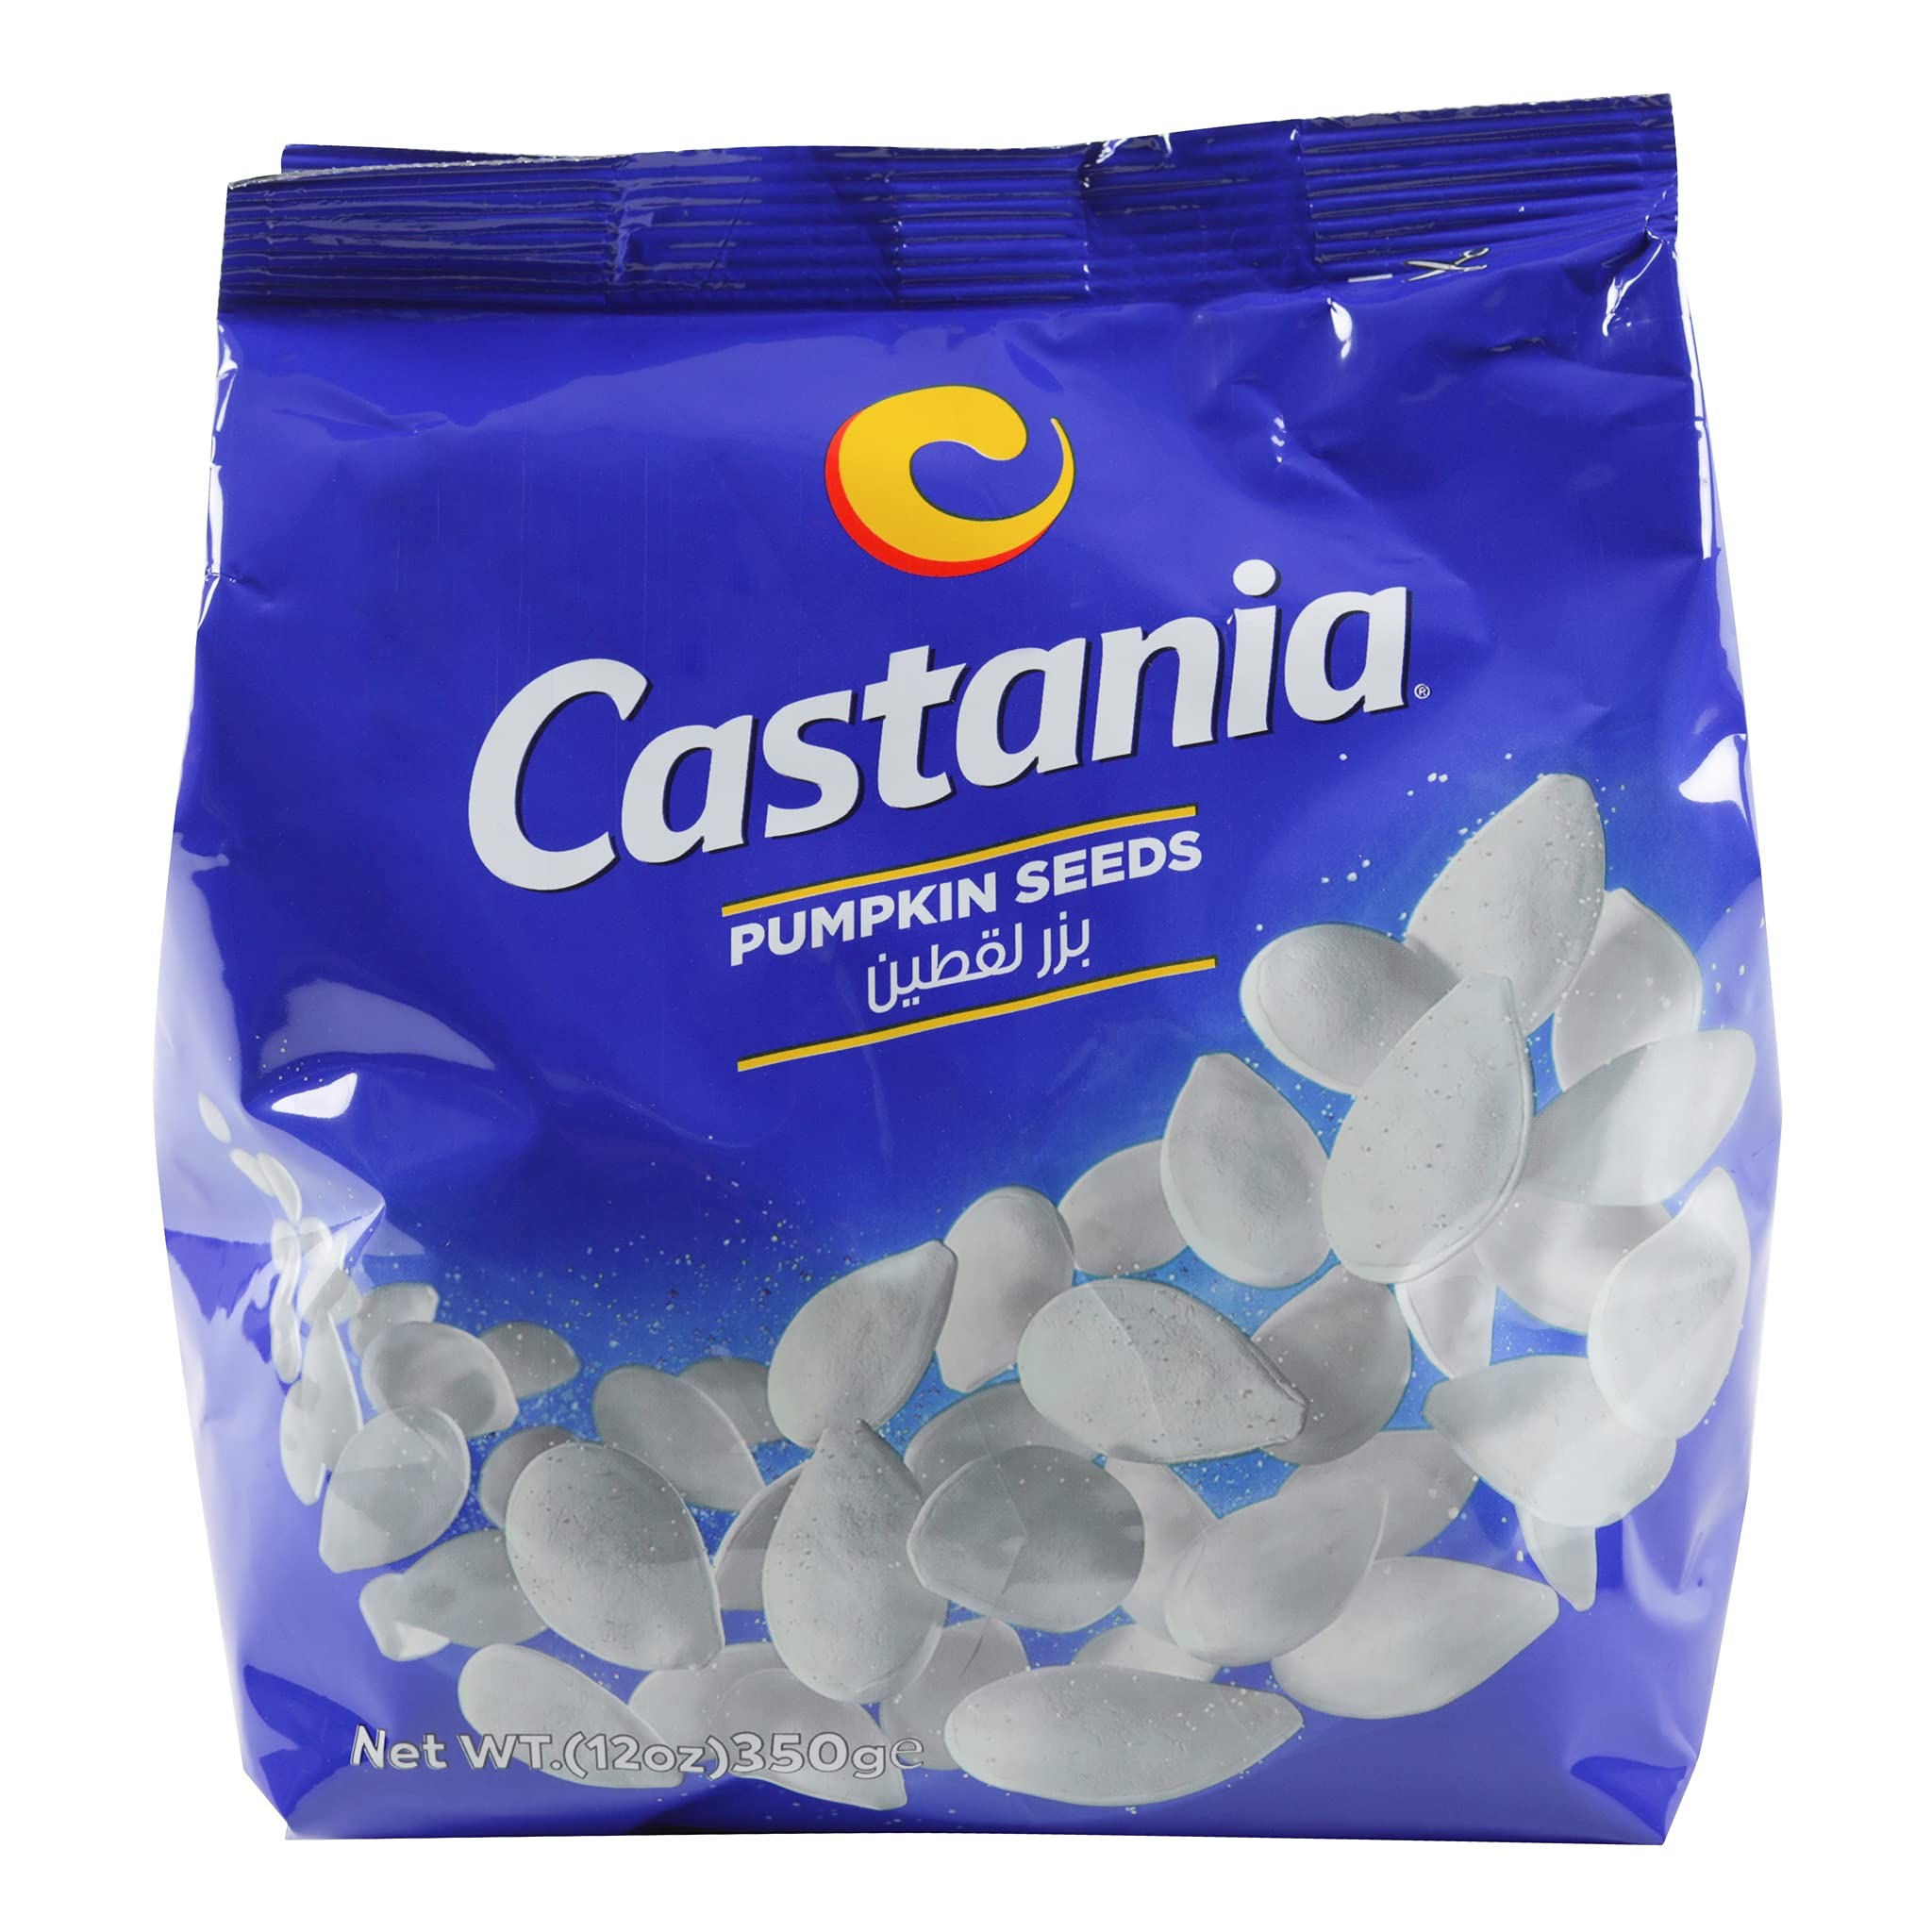
Item Name: Castania Lebanese Pumpkin Seeds, No Additives, No Preservatives, Salty Snacks, 12oz Bag
Bullet Point 1: Authentic from Lebanon by castania
Bullet Point 2: Net weight: 350g
Value: 12.0
Unit: Ounce

Price: 9.14